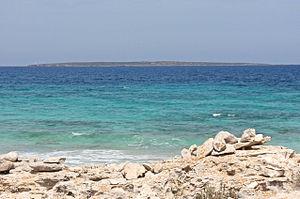
Cet article présente la liste des espaces naturels protégés des îles Baléares selon la loi 5/2005 pour la conservation des espaces naturels.